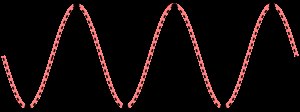
Sinusbølge
Grafisk fremstilling af en sinusbølge
En sinusbølge er en matematisk funktion der bliver brugt i f.eks. signalanalyse og fysik.